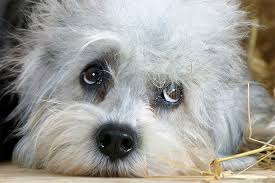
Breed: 211-n000052-Dandie_Dinmont